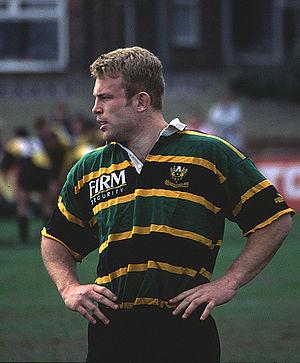
Le championnat d'Angleterre de rugby à XV rassemblant les douze clubs de l'élite anglaise est créé en 1987. Ce championnat est successivement dénommé Courage League National Division One, Allied Dunbar Premiership, Zurich Premiership, Guinness Premiership, Aviva Premiership, puis Gallagher Premiership au gré des parrainages.
La liste des joueurs sélectionnés en équipe d'Angleterre de rugby à XV comprend 1 413 joueurs au 23 février 2020, le dernier étant Ben Earl retenu pour la première fois en équipe nationale le 8 février 2020 contre l'Écosse. Le premier Anglais sélectionné est John Bentley le dimanche 27 mars 1871 contre l'Écosse. L'ordre établi prend en compte la date de la première sélection, puis la qualité de titulaire ou remplaçant et enfin l'ordre alphabétique.
Timothy Andrew Keith Rodber, né le 2 juillet 1969 à Richmond dans le comté du Yorkshire du Nord, est un joueur de rugby à XV international anglais qui évolue au poste de troisième ligne.